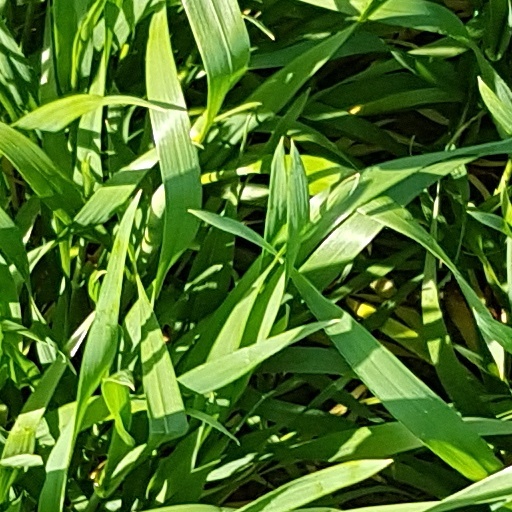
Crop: wheat